Eliot Noyes

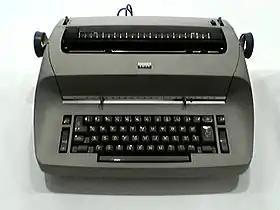
IBM Selectric typewriter

Noyes spent twenty-one years working as consultant design director for IBM, designing the IBM Selectric typewriter in 1961 and numerous other products, while also advising the IBM internal design staff. Prior to his work on the Selectric, Noyes was commissioned in 1956 by Thomas J. Watson, Jr to create IBM's first corporate-wide design program — indeed, these influential efforts, in which Noyes collaborated with Paul Rand and Charles Eames, have been referred to as the first comprehensive design program in American business. Noyes was commissioned regularly by IBM to design various products as well as buildings for the corporation. His most famous and well known of these buildings are the IBM building in Garden City, New York (1966), the IBM Aerospace Building in Los Angeles, California (1964), the IBM Pavilion Hemisfair in San Antonio, Texas (1968), and the IBM Management Development Center in Armonk, New York (1980). Noyes also selected other notable architects such as Mies van der Rohe, Eero Saarinen, Marco Zanuso and Marcel Breuer to design IBM buildings around the world.